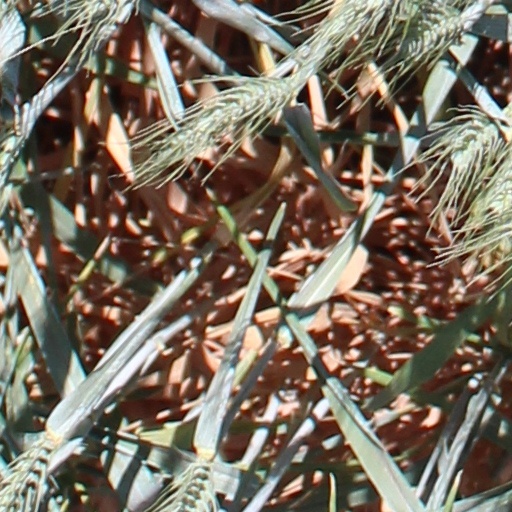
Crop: wheat